Jayden Oosterwolde

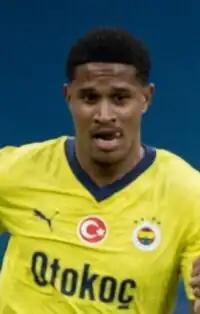
Oosterwolde playing for Fenerbahçe in 2023

Jayden Quinn Oosterwolde (born 26 April 2001) is a Dutch professional footballer who plays as a left-back or centre-back for Süper Lig club Fenerbahçe.